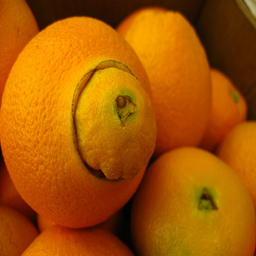
Label: Orange